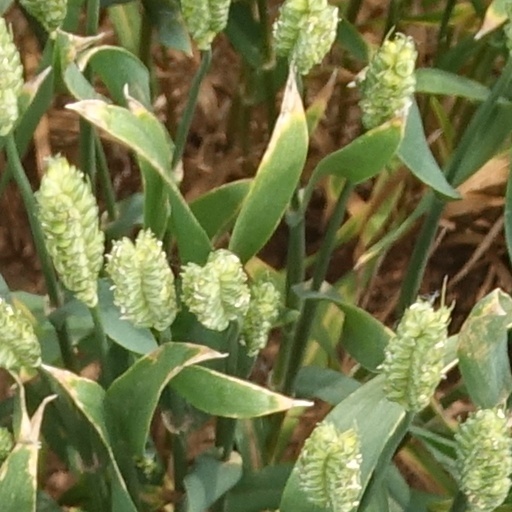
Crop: wheat